Aristolochia rotunda

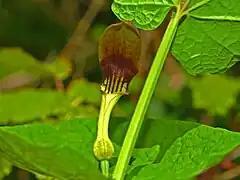
Close-up on a flower of "Aristolochia rotunda"

It grows to long, with slender, glabrescent, unbranched or branched stems. The root, a tuber, reaches in length and sometimes seems out of proportion to the slenderness of the plant. The stem has alternate, large, smooth-edged, heart-shaped, stalkless leaves long that clasp the stem with enlarged, basal lobes. The solitary flowers are tubular, about long, yellowish-green with a prominent, dark brown to dark purple flap, arising from the axils of the leaves; they have an unpleasant smell. The flowering period extends from April to June.